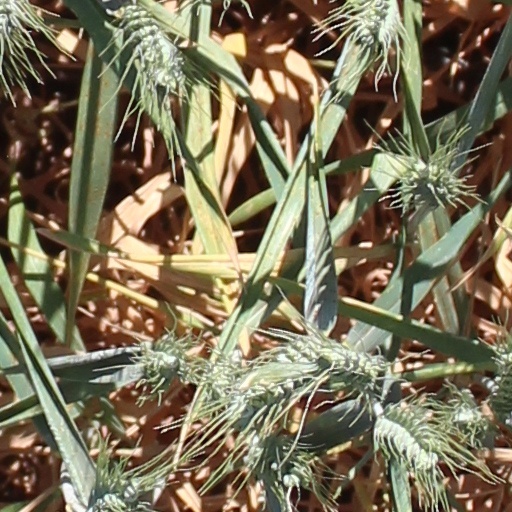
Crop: wheat